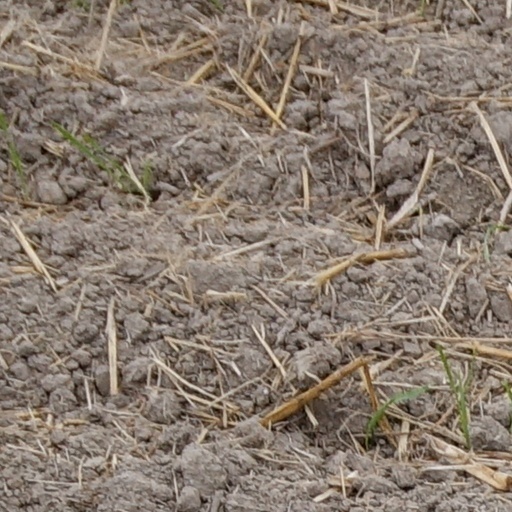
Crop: wheat